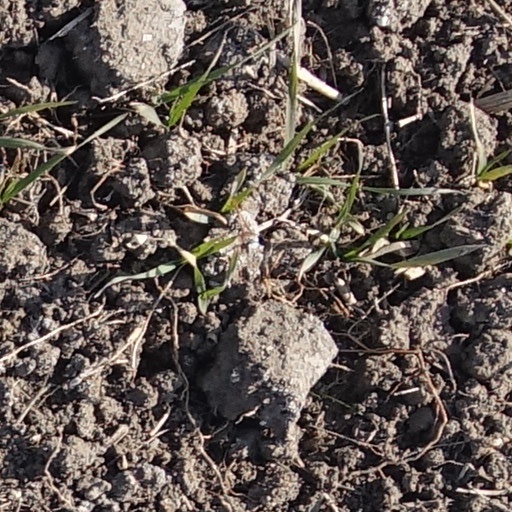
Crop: wheat